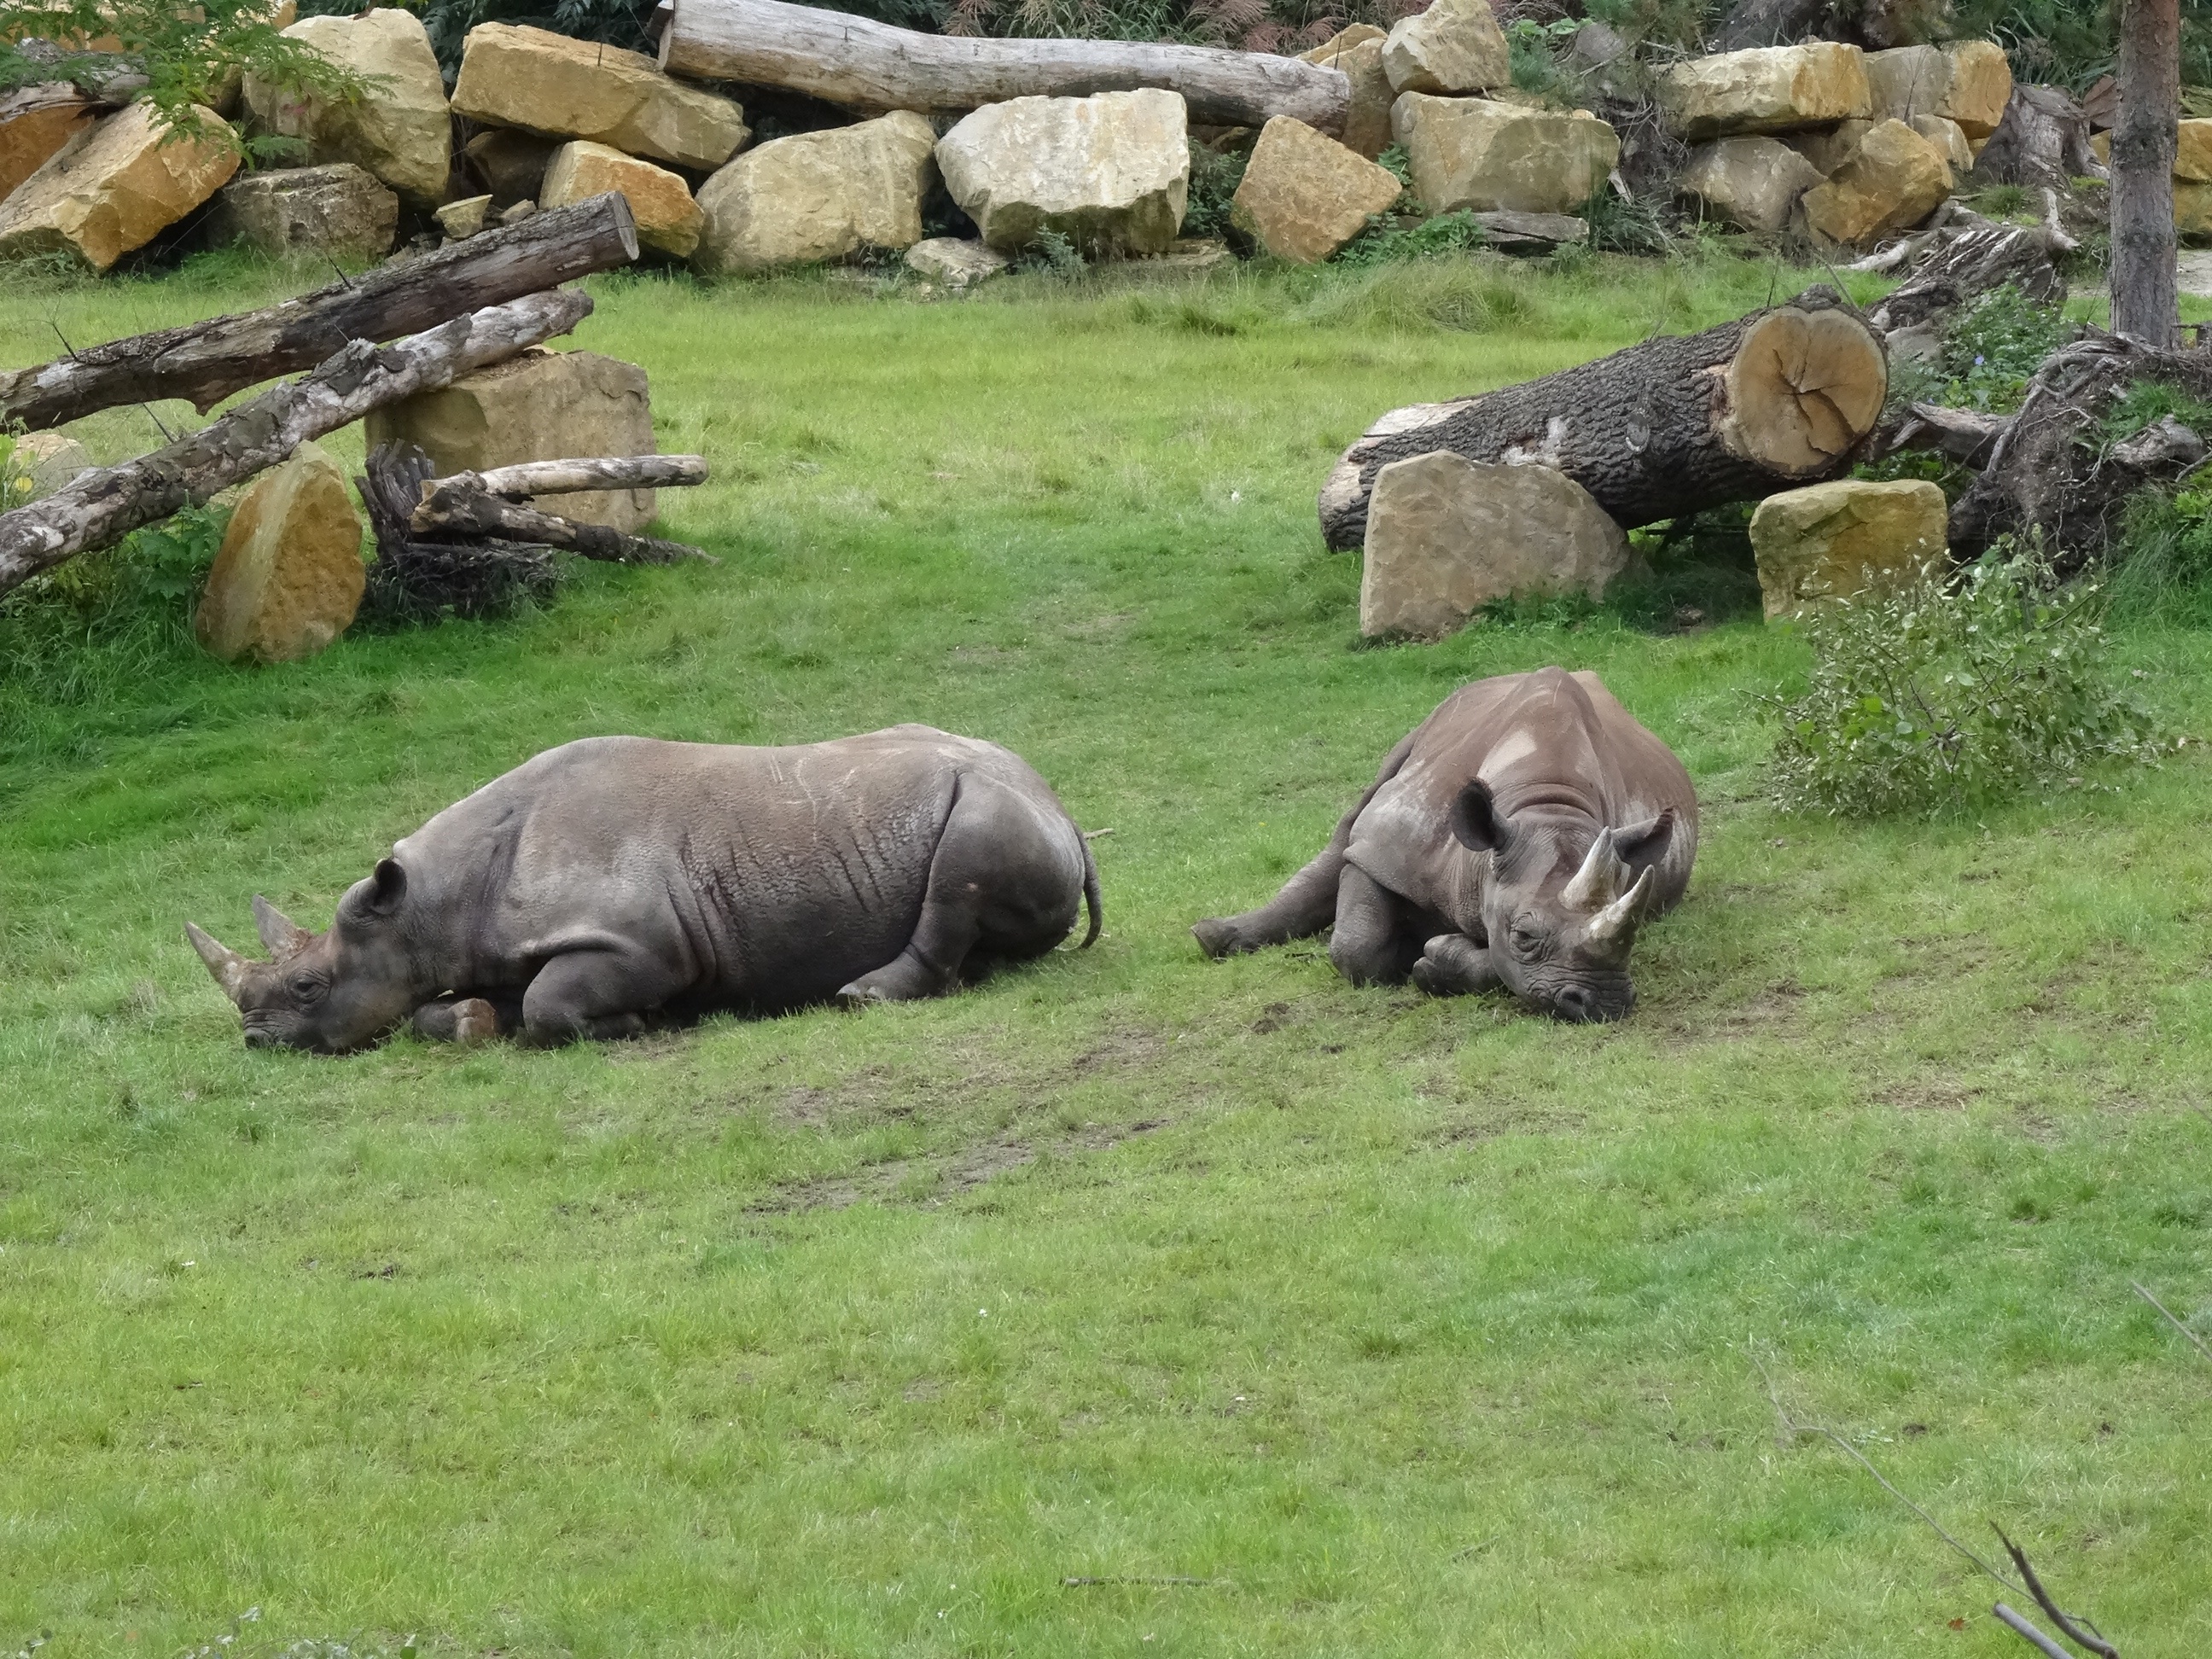
wildlife, zoo, mammal, fauna, rhino, leipzig, leipzig zoo